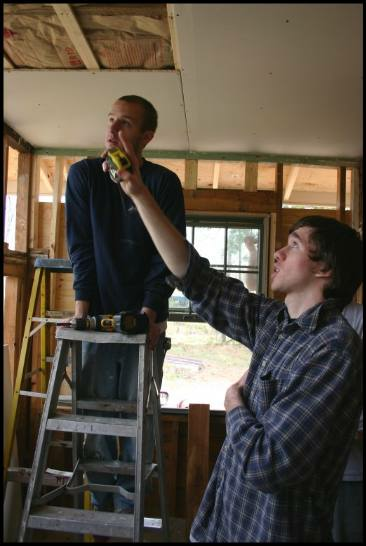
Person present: Yes